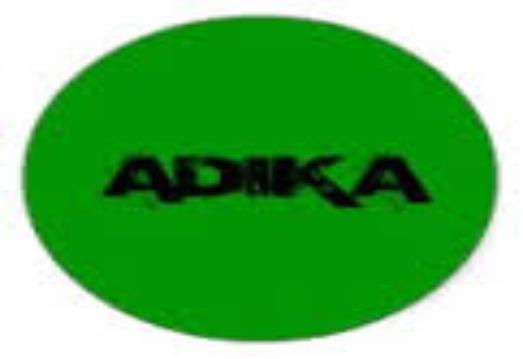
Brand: adika
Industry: Leisure